The Idolmaster Movie: Beyond the Brilliant Future!

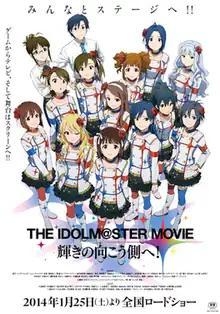
Theatrical release poster

stylized as THE IDOLM@STER MOVIE: Beyond the Brilliant Future!, is a 2014 Japanese animated film based on "The Idolmaster" franchise and a sequel to "The Idolmaster" (2011). Produced by A-1 Pictures and distributed by Aniplex, the film is directed by Atsushi Nishigori from a script he wrote with Tatsuya Takahashi. The film follows Producer working with the idols of 765 Production for their first arena concert and inviting seven idols-in-training as their backup dancers.